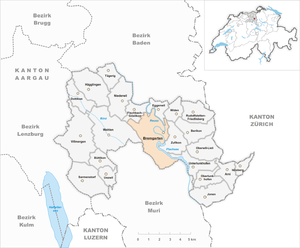
Bremgarten est une ville du canton d'Argovie, chef-lieu du district de Bremgarten.